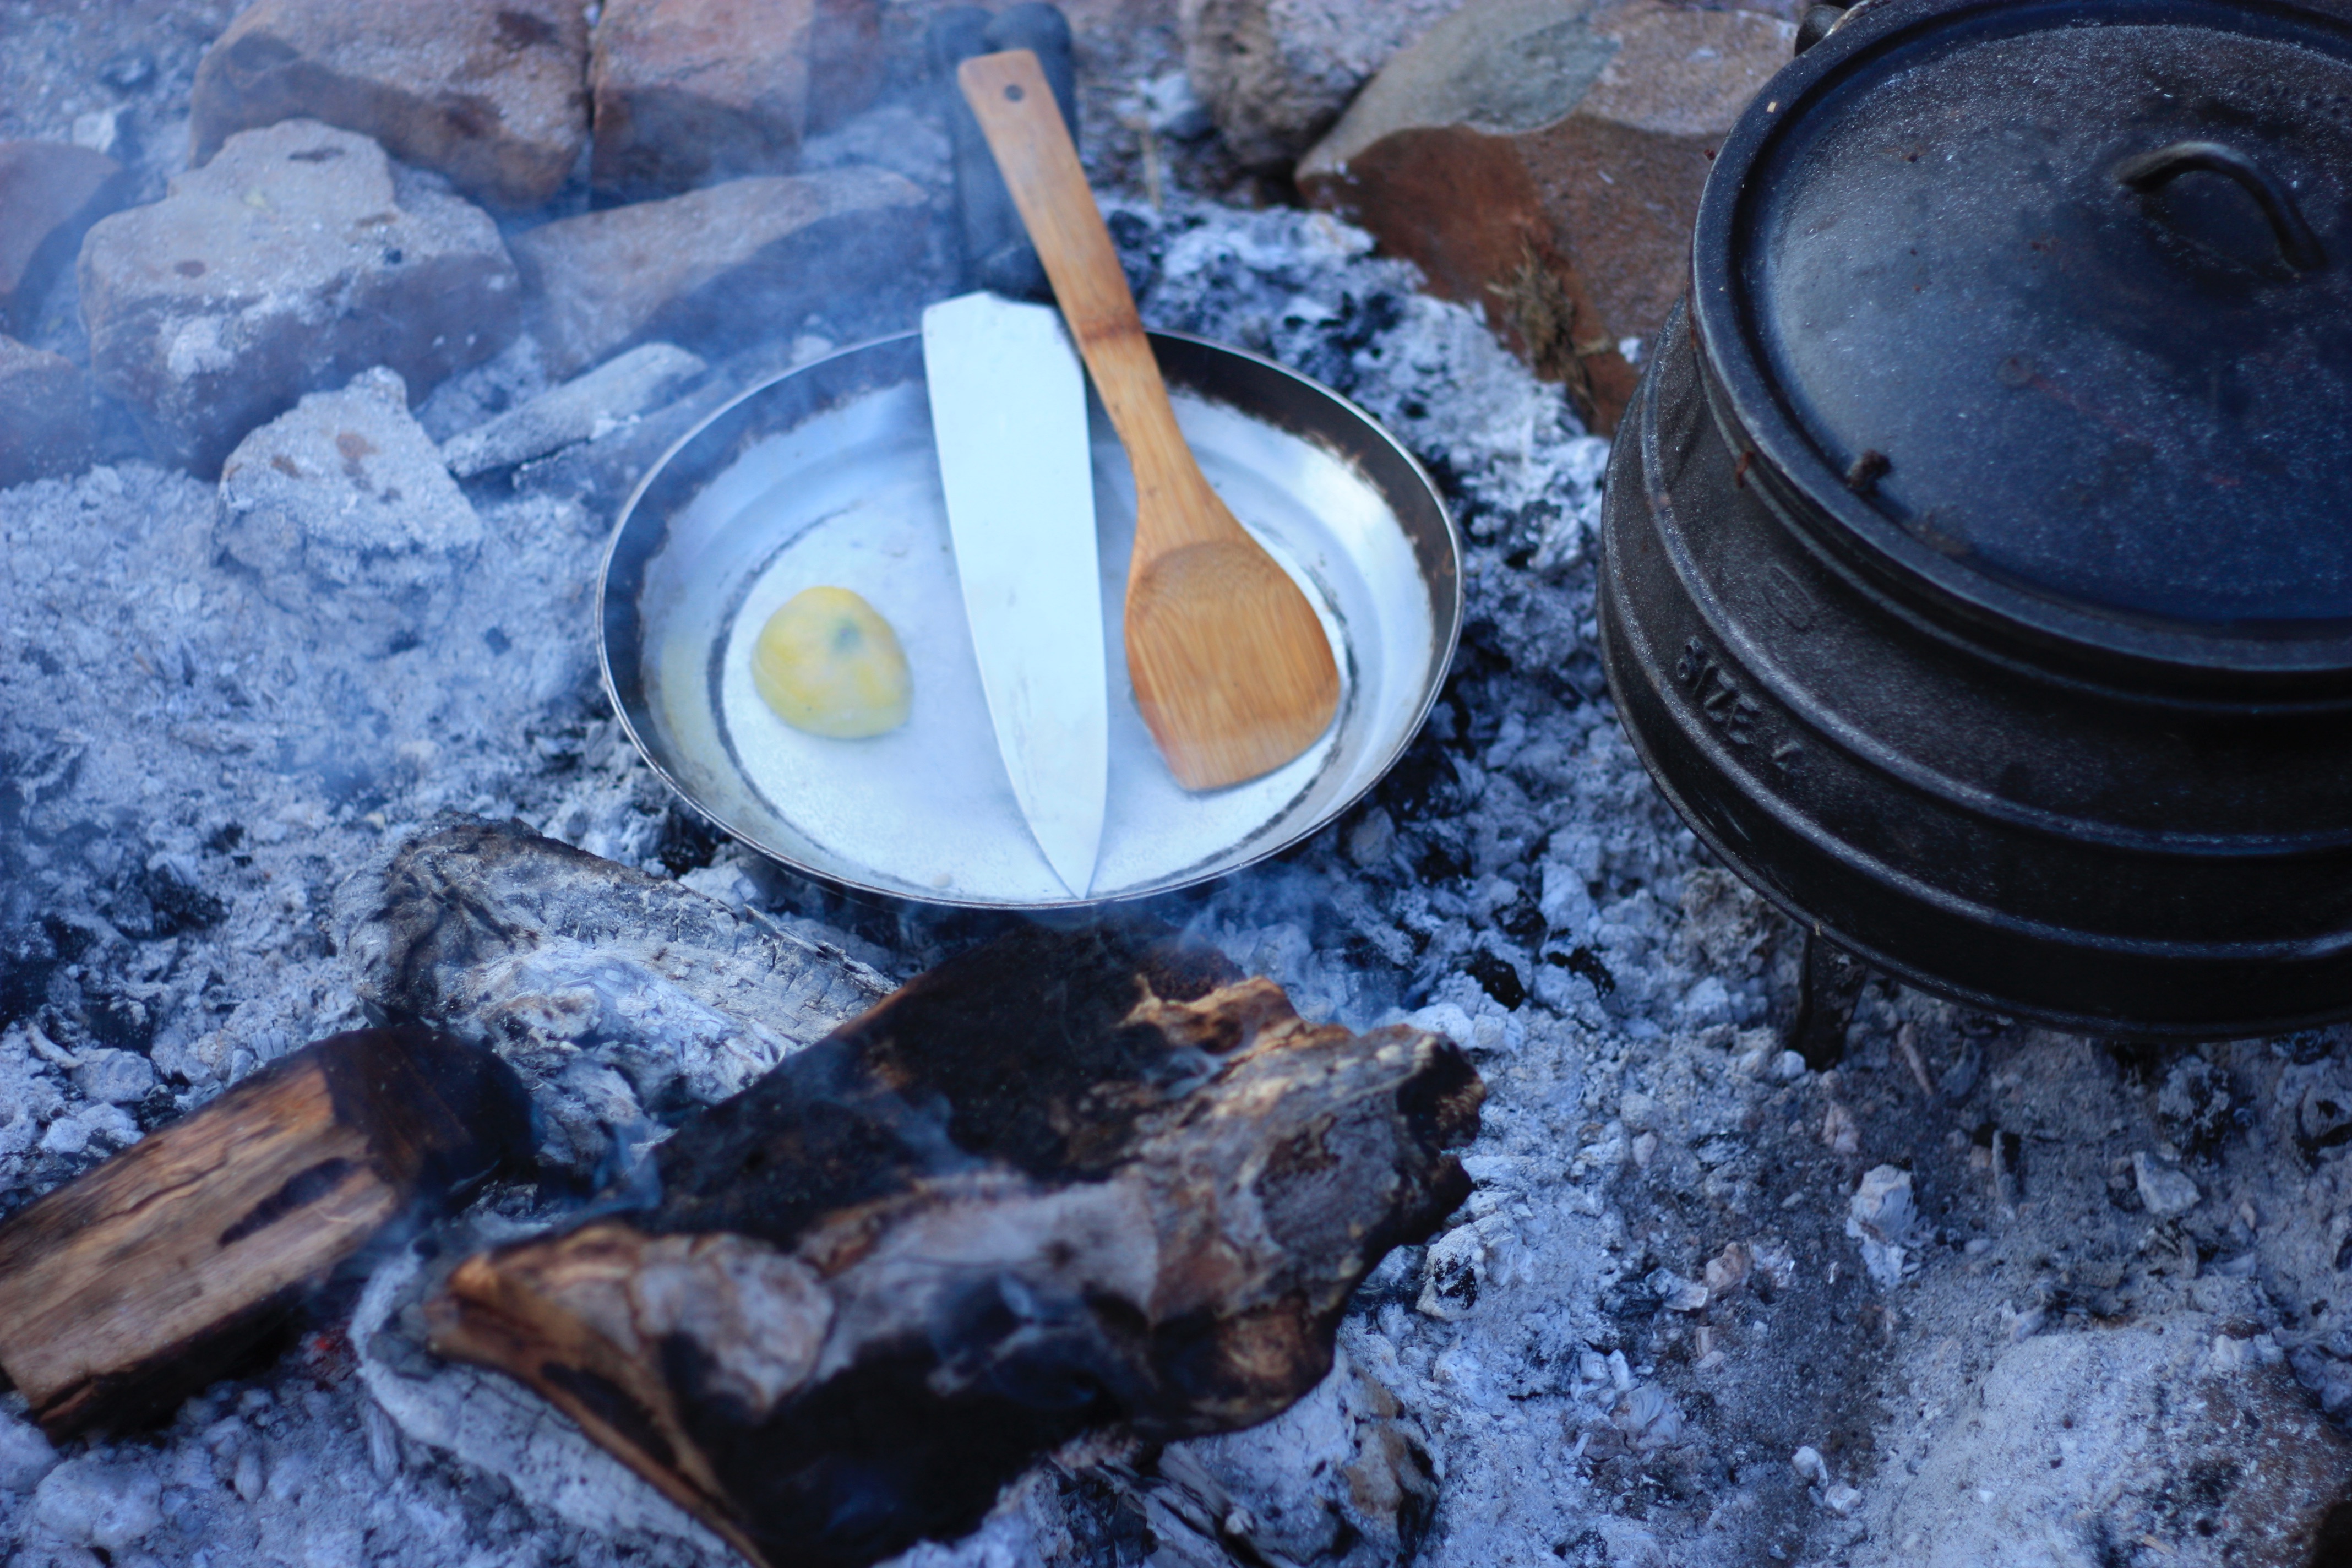
water, food, blue, material